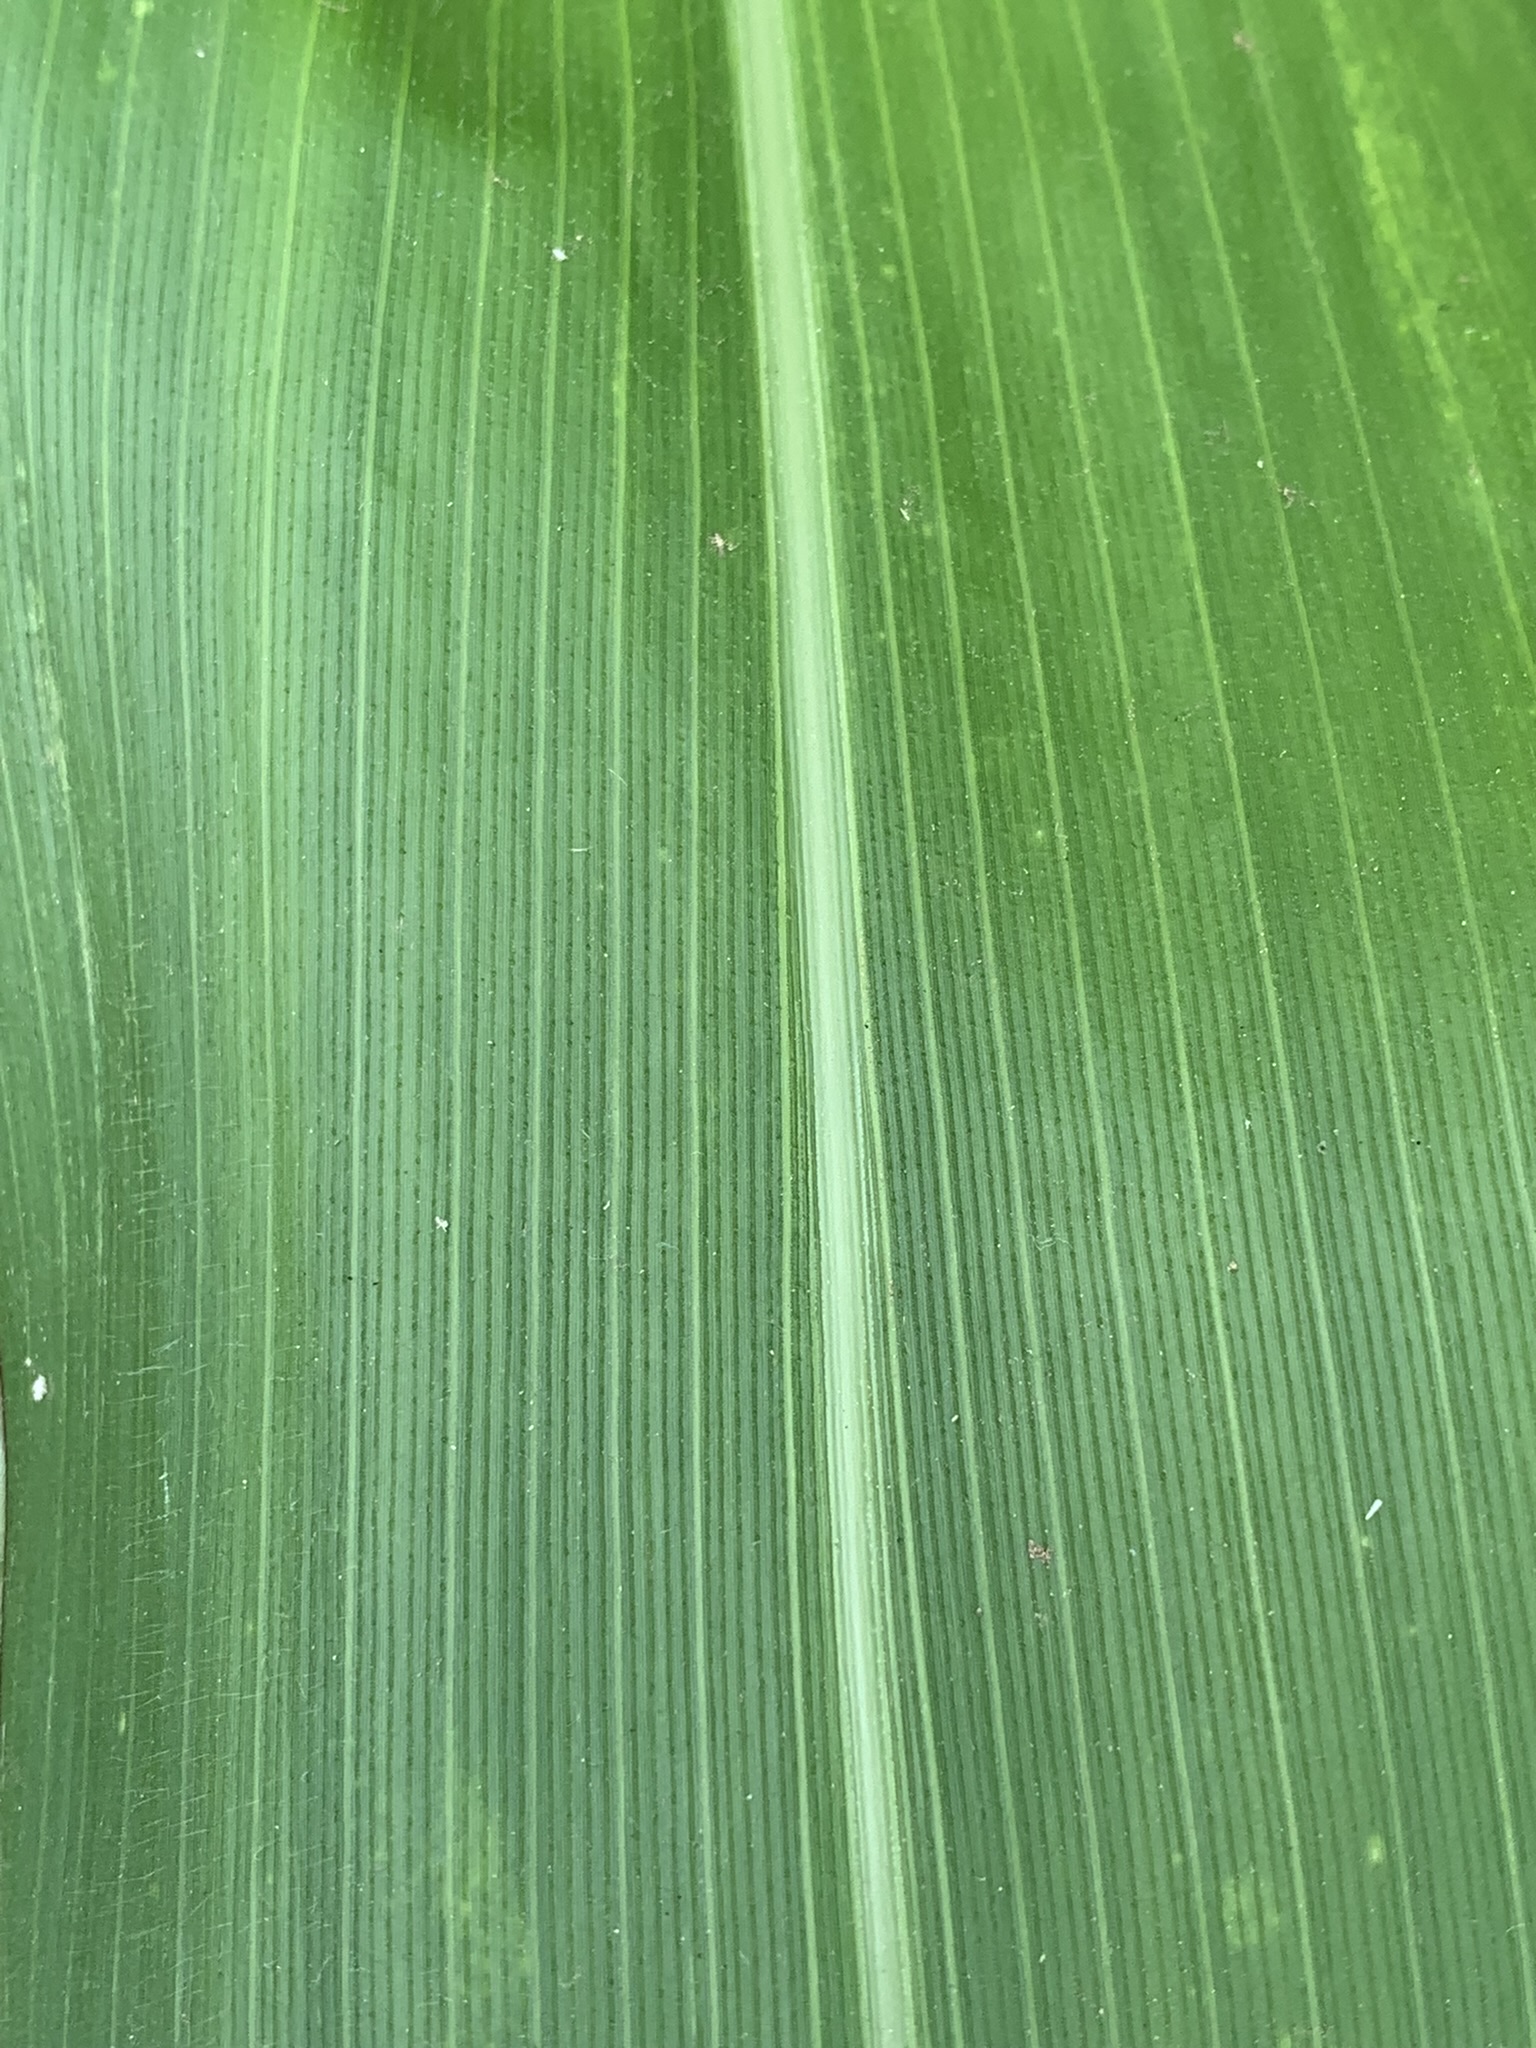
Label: Healthy